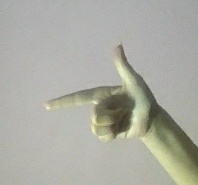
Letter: yaa